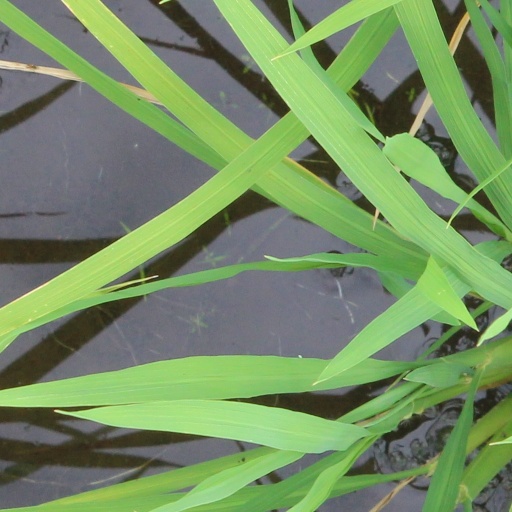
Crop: rice